Turkish Wushu Federation

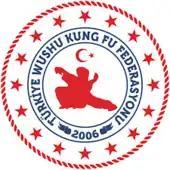

Turkish Wushu Federation (TWF) is the governing body for wushu in Turkey. It aims to govern, encourage and develop the sport for all throughout the country.